Greensand

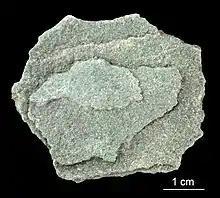
Greensand (glauconitic sandstone)

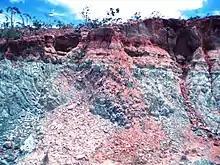
Occurrence of glauconitic siltstone in the Serra da Saudade ridge, in the Alto Paranaíba region, Minas Gerais, Brazil

Greensand or green sand is a sand or sandstone which has a greenish color. This term is specifically applied to shallow marine sediment that contains noticeable quantities of rounded greenish grains. These grains are called "glauconies" and consist of a mixture of mixed-layer clay minerals, such as smectite and glauconite. Greensand is also loosely applied to any glauconitic sediment.